George Chuter

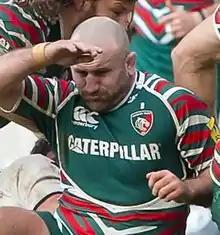
Chuter in 2012

George Scala Chuter (born 9 July 1976) is an English rugby union ex player who played at Hooker for Leicester Tigers.